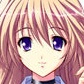
Portrait style: Anime Portrait